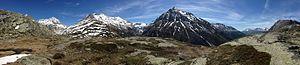
Vallon de la Savine et d'Ambin en Haute-Maurienne
Les Alpes sont une chaîne de montagnes qui s'étend en Europe, recouvrant la frontière nord de l'Italie, le Sud-Est de la France, Monaco, la Suisse, le Liechtenstein, l'Autriche, le Sud de l'Allemagne et la Slovénie.
Val-Cenis est une commune nouvelle située dans la vallée de la Haute Maurienne-Vanoise, dans le département de la Savoie en région Auvergne-Rhône-Alpes, frontalière avec l'Italie.
La Maurienne est une vallée intra-alpine et une région naturelle française, située dans le département de la Savoie en région Auvergne-Rhône-Alpes. D'une longueur de 125 km, elle est traversée par la rivière de l'Arc. Elle correspond à l'une des six provinces historiques de la Savoie, qui fut un pagus, puis au comté de Maurienne intégré au comté de Savoie avant de devenir l'une des provinces administratives du duché de Savoie.
Sollières-Sardières ou Val-Cenis Sollières-Sardières est une ancienne commune française située dans le département de la Savoie, en région Auvergne-Rhône-Alpes.
Le massif du Mont-Cenis se situe dans les Alpes du Nord à cheval entre la France et l'Italie. D'une grande importance stratégique et commerciale depuis l'Antiquité, il est traversé par de nombreux cols dont le plus connu, le col du Mont-Cenis. Il abrite des glaciers de taille moyenne. Depuis la dernière rectification frontalière entérinée en 1947, la plus grande partie du massif se trouve désormais en Maurienne. L'ensemble des reliefs repose sur le socle cristallin d'Ambin, terminant la ligne géologique s'étirant du Valais au val de Suse.